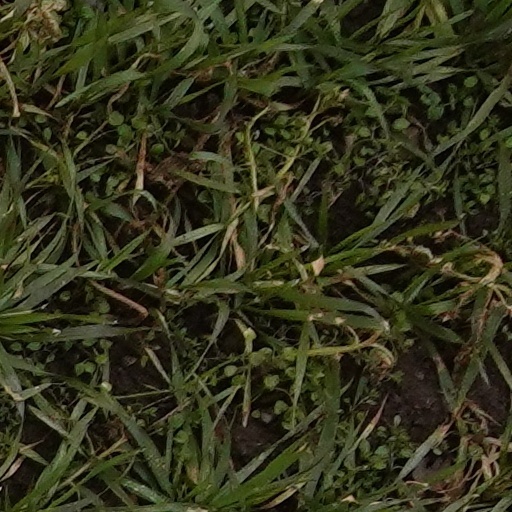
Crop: wheat